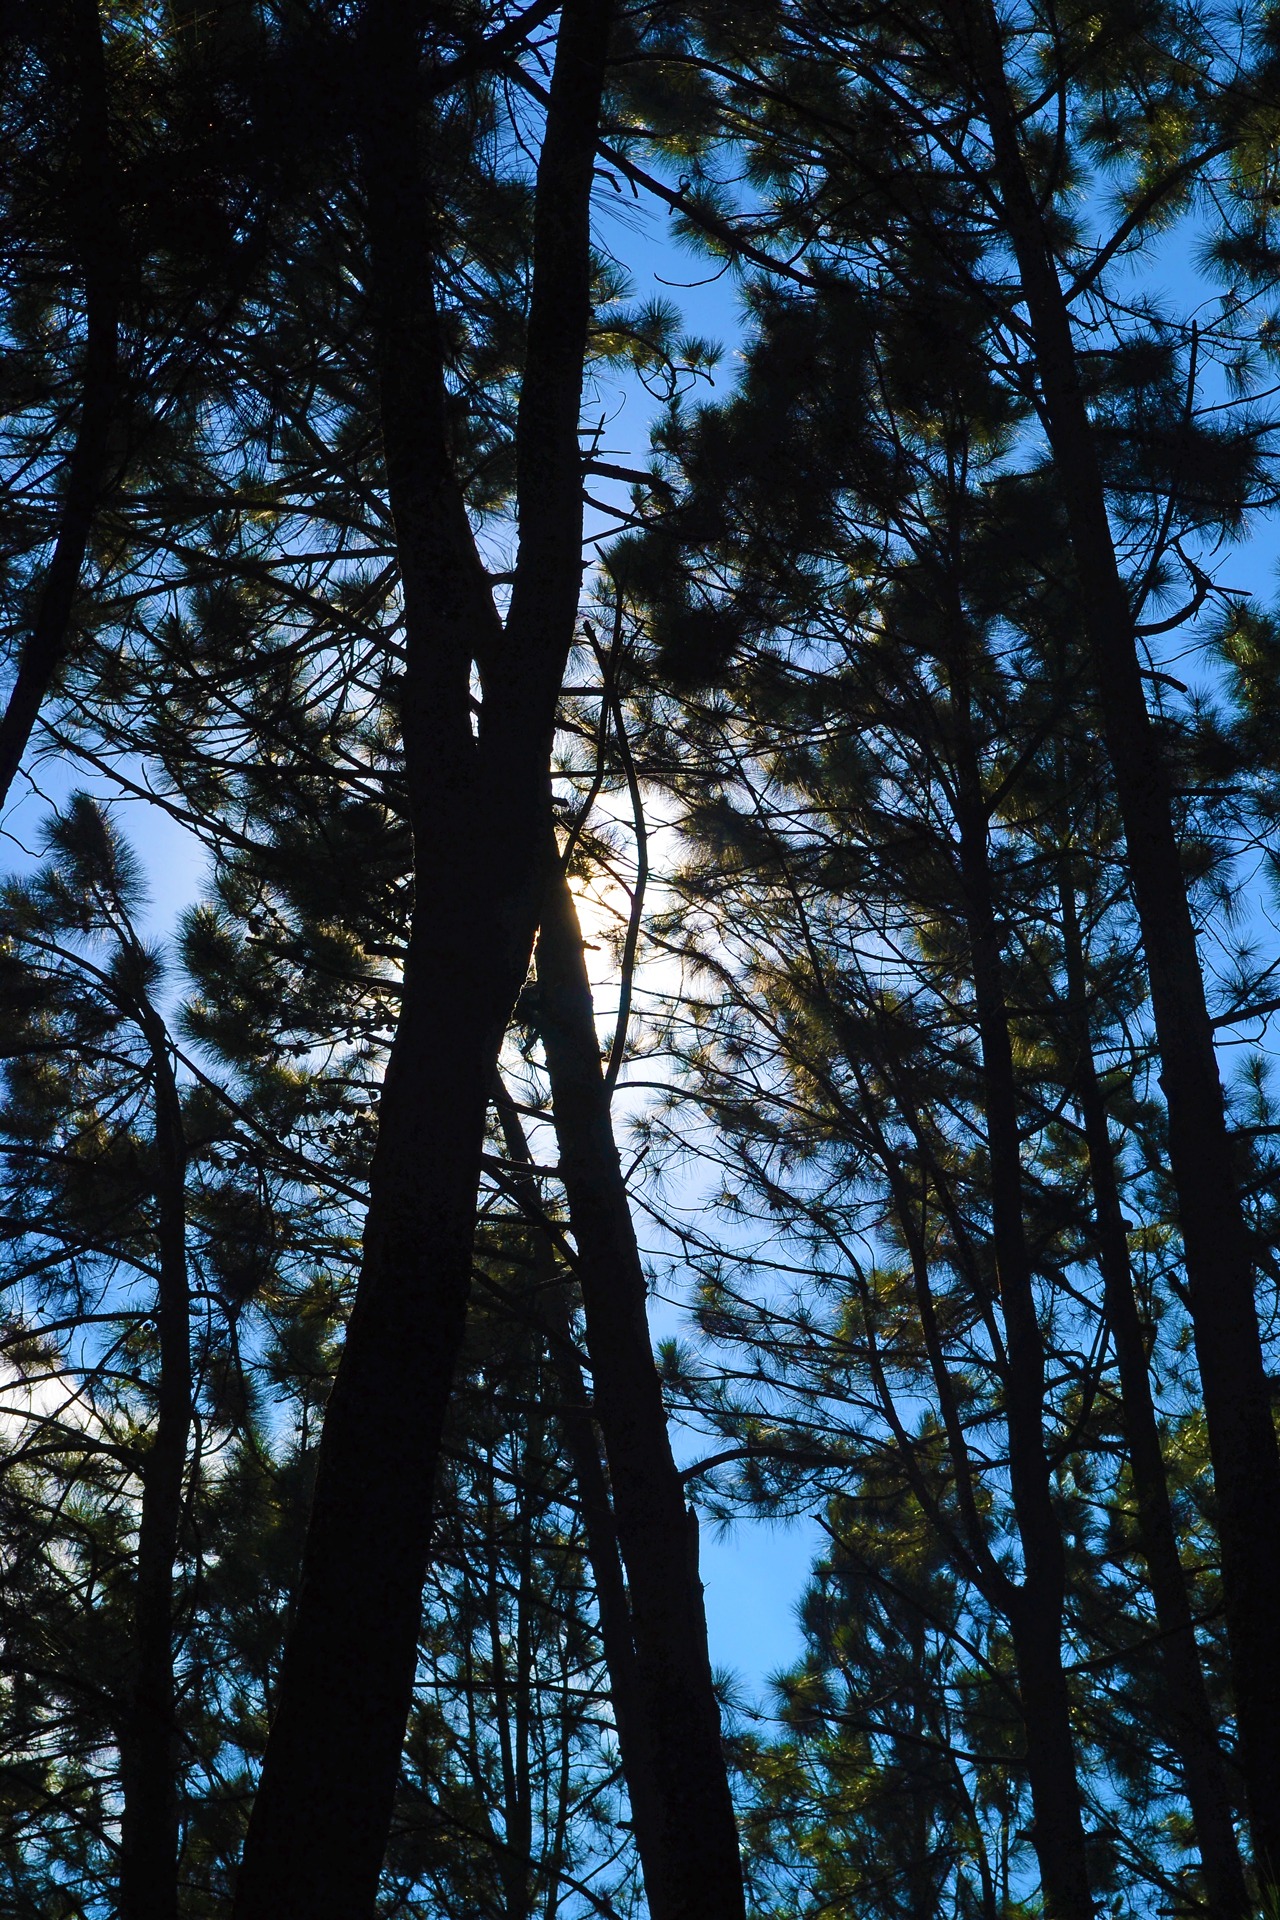
tree, nature, forest, branch, silhouette, winter, light, plant, sky, sunlight, leaf, autumn, darkness, season, trees, spruce, woodland, habitat, ecosystem, ceylon, back light, pine forest, tall trees, natural environment, woody plant, loolecondera, deltota